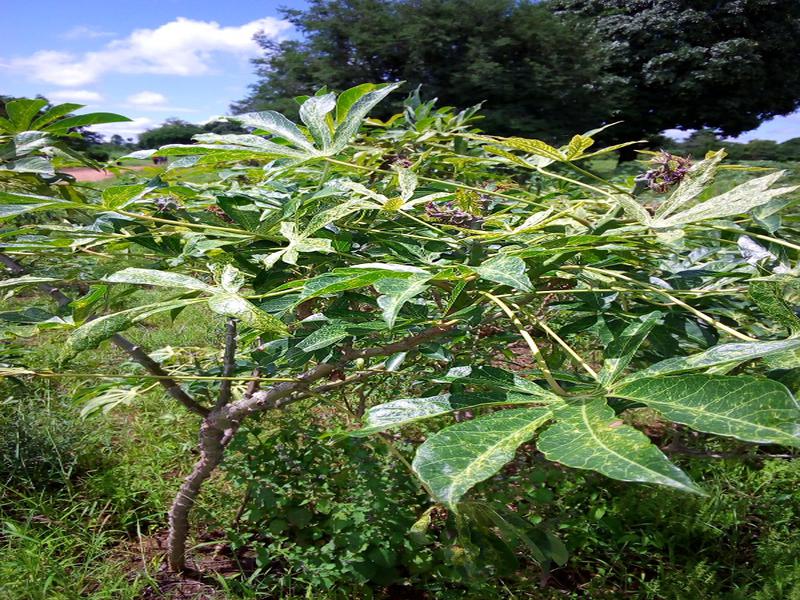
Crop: cassava
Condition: green_mottle